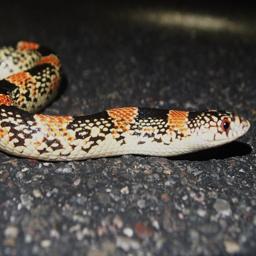
Animal: snakes